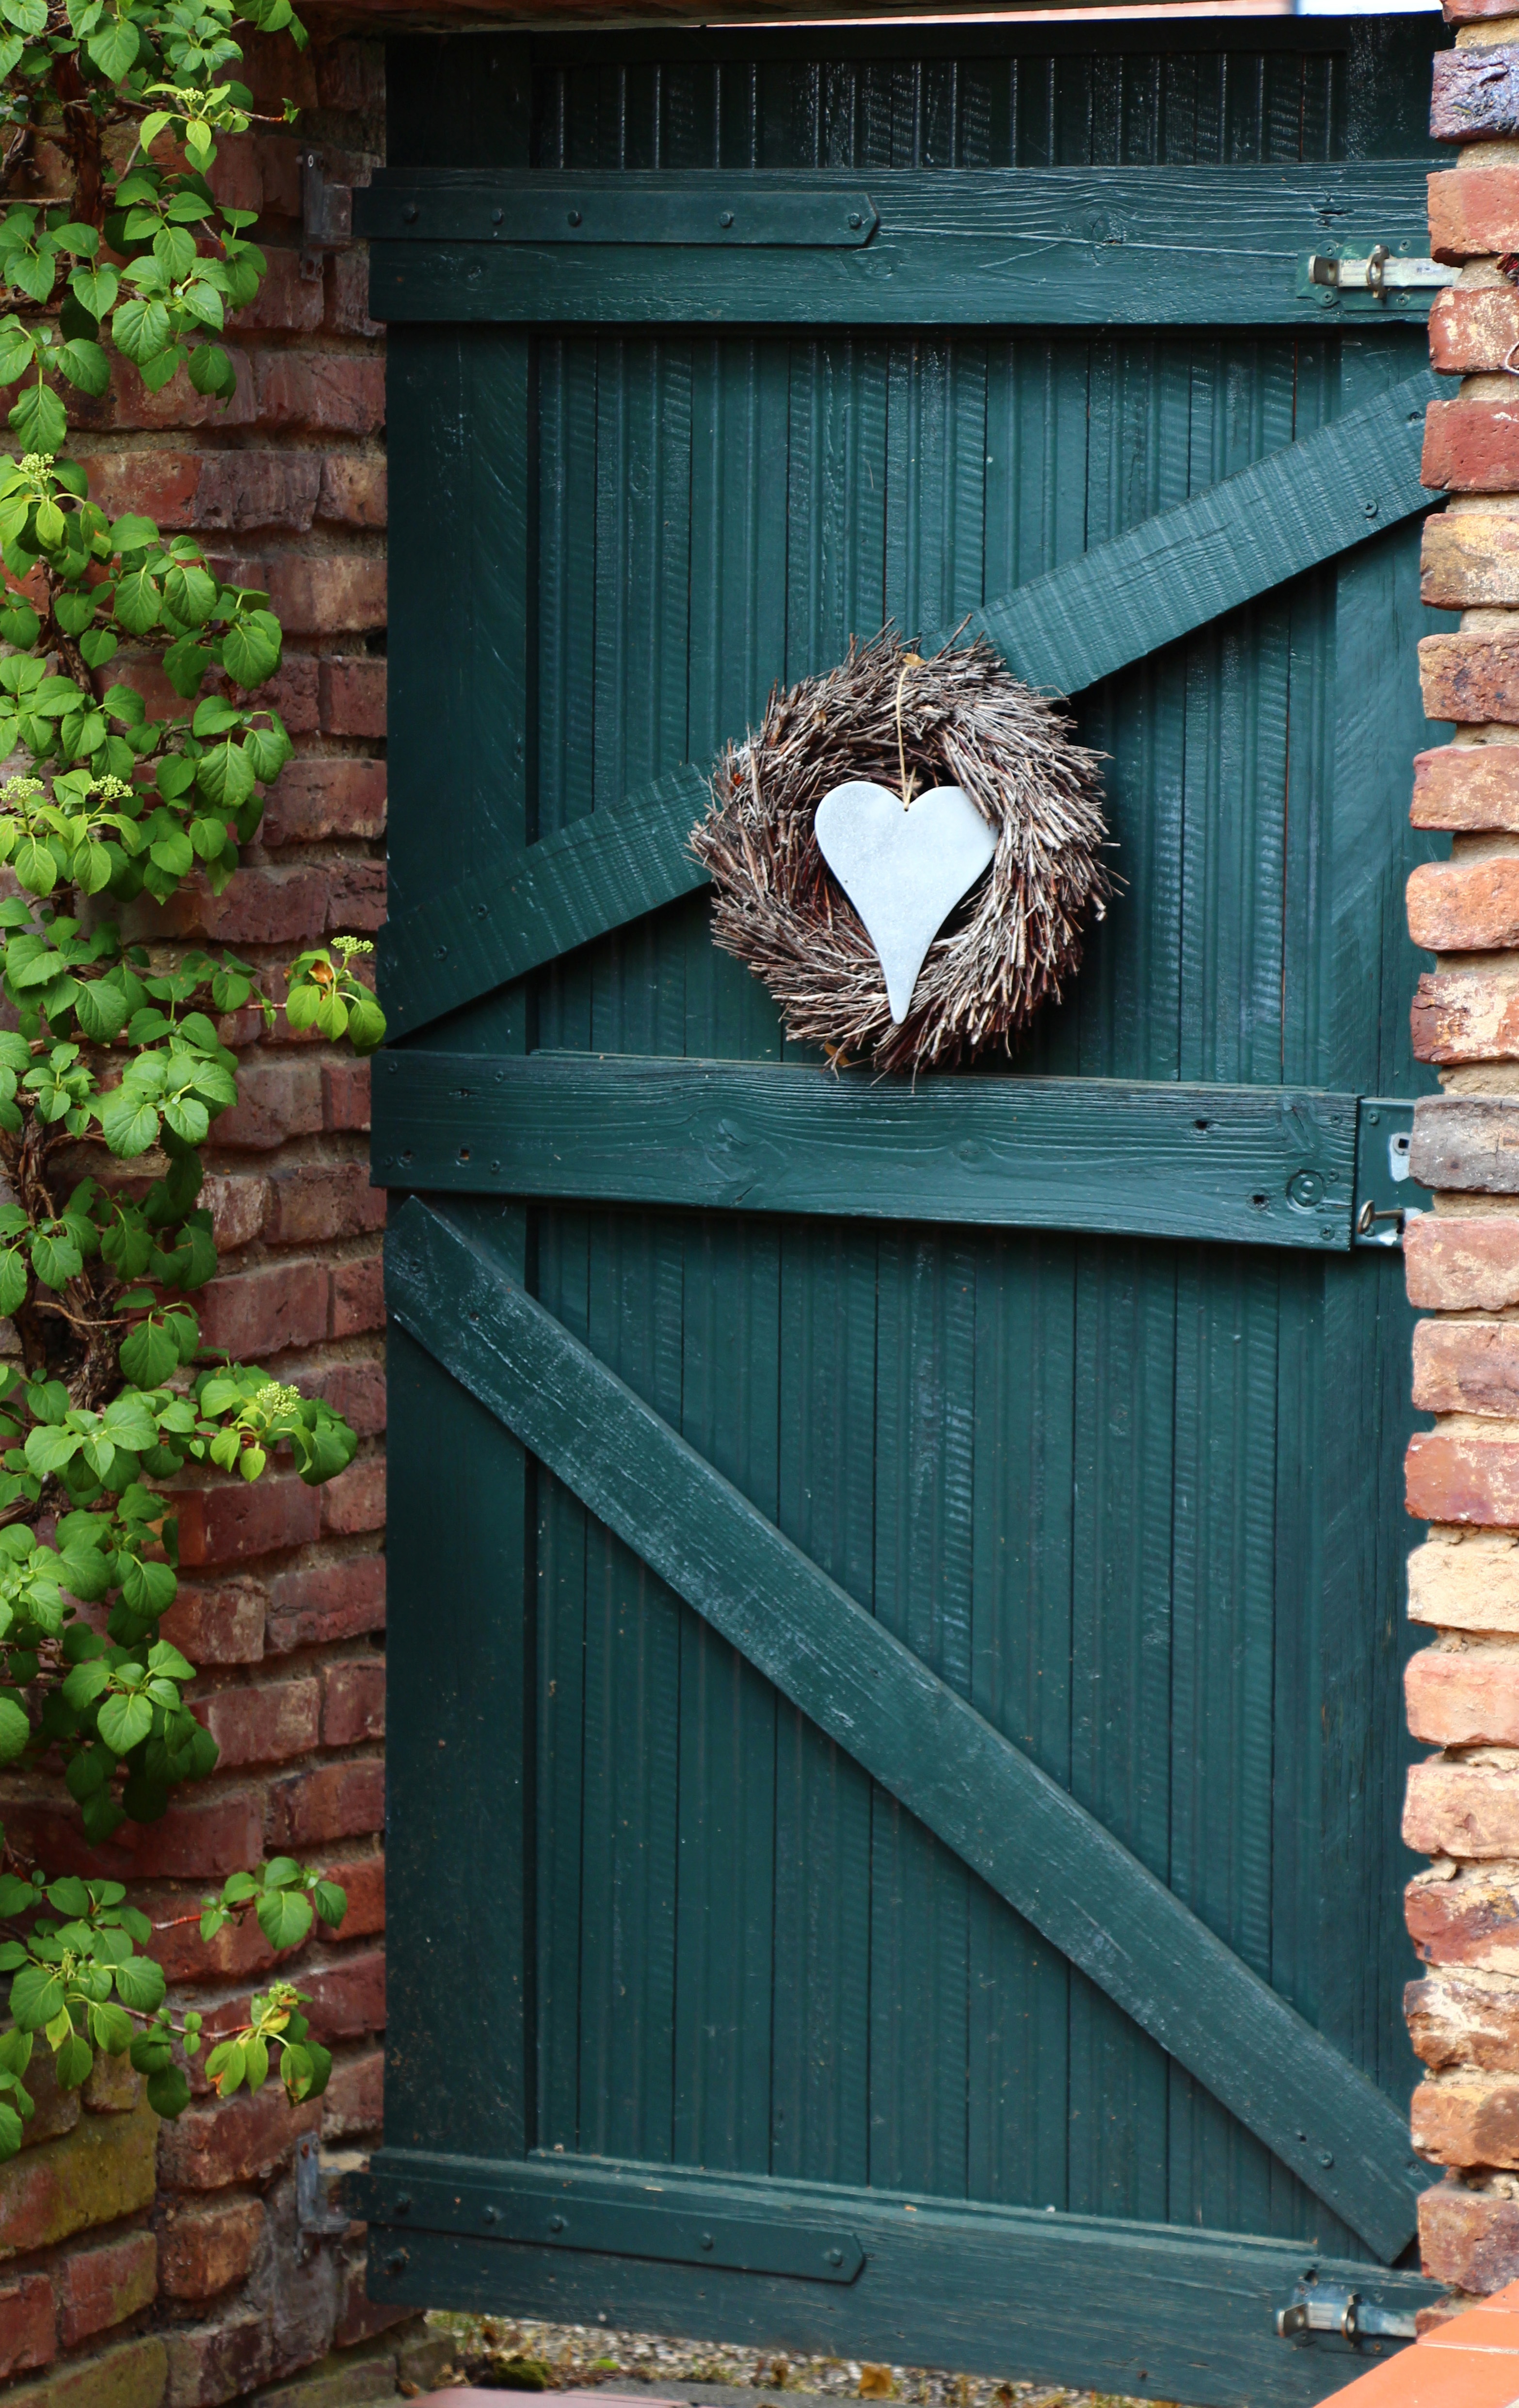
wood, hay, window, wall, heart, green, color, blue, door, decor, goal, front door, woods, entrange